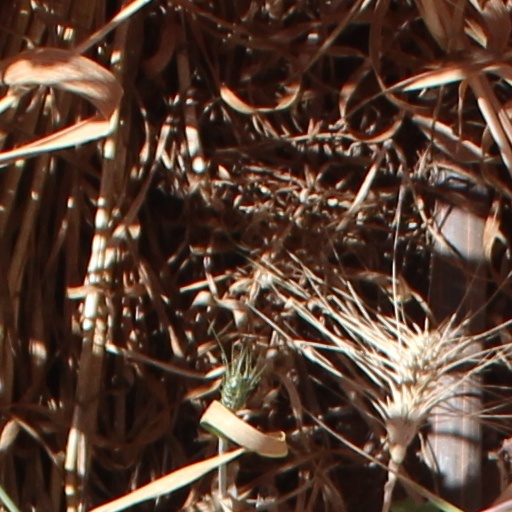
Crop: wheat